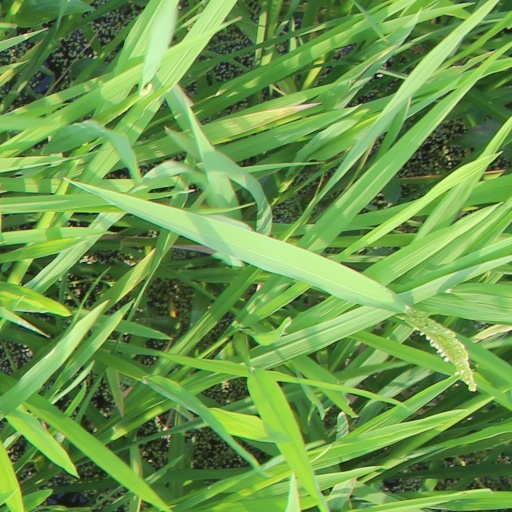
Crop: rice